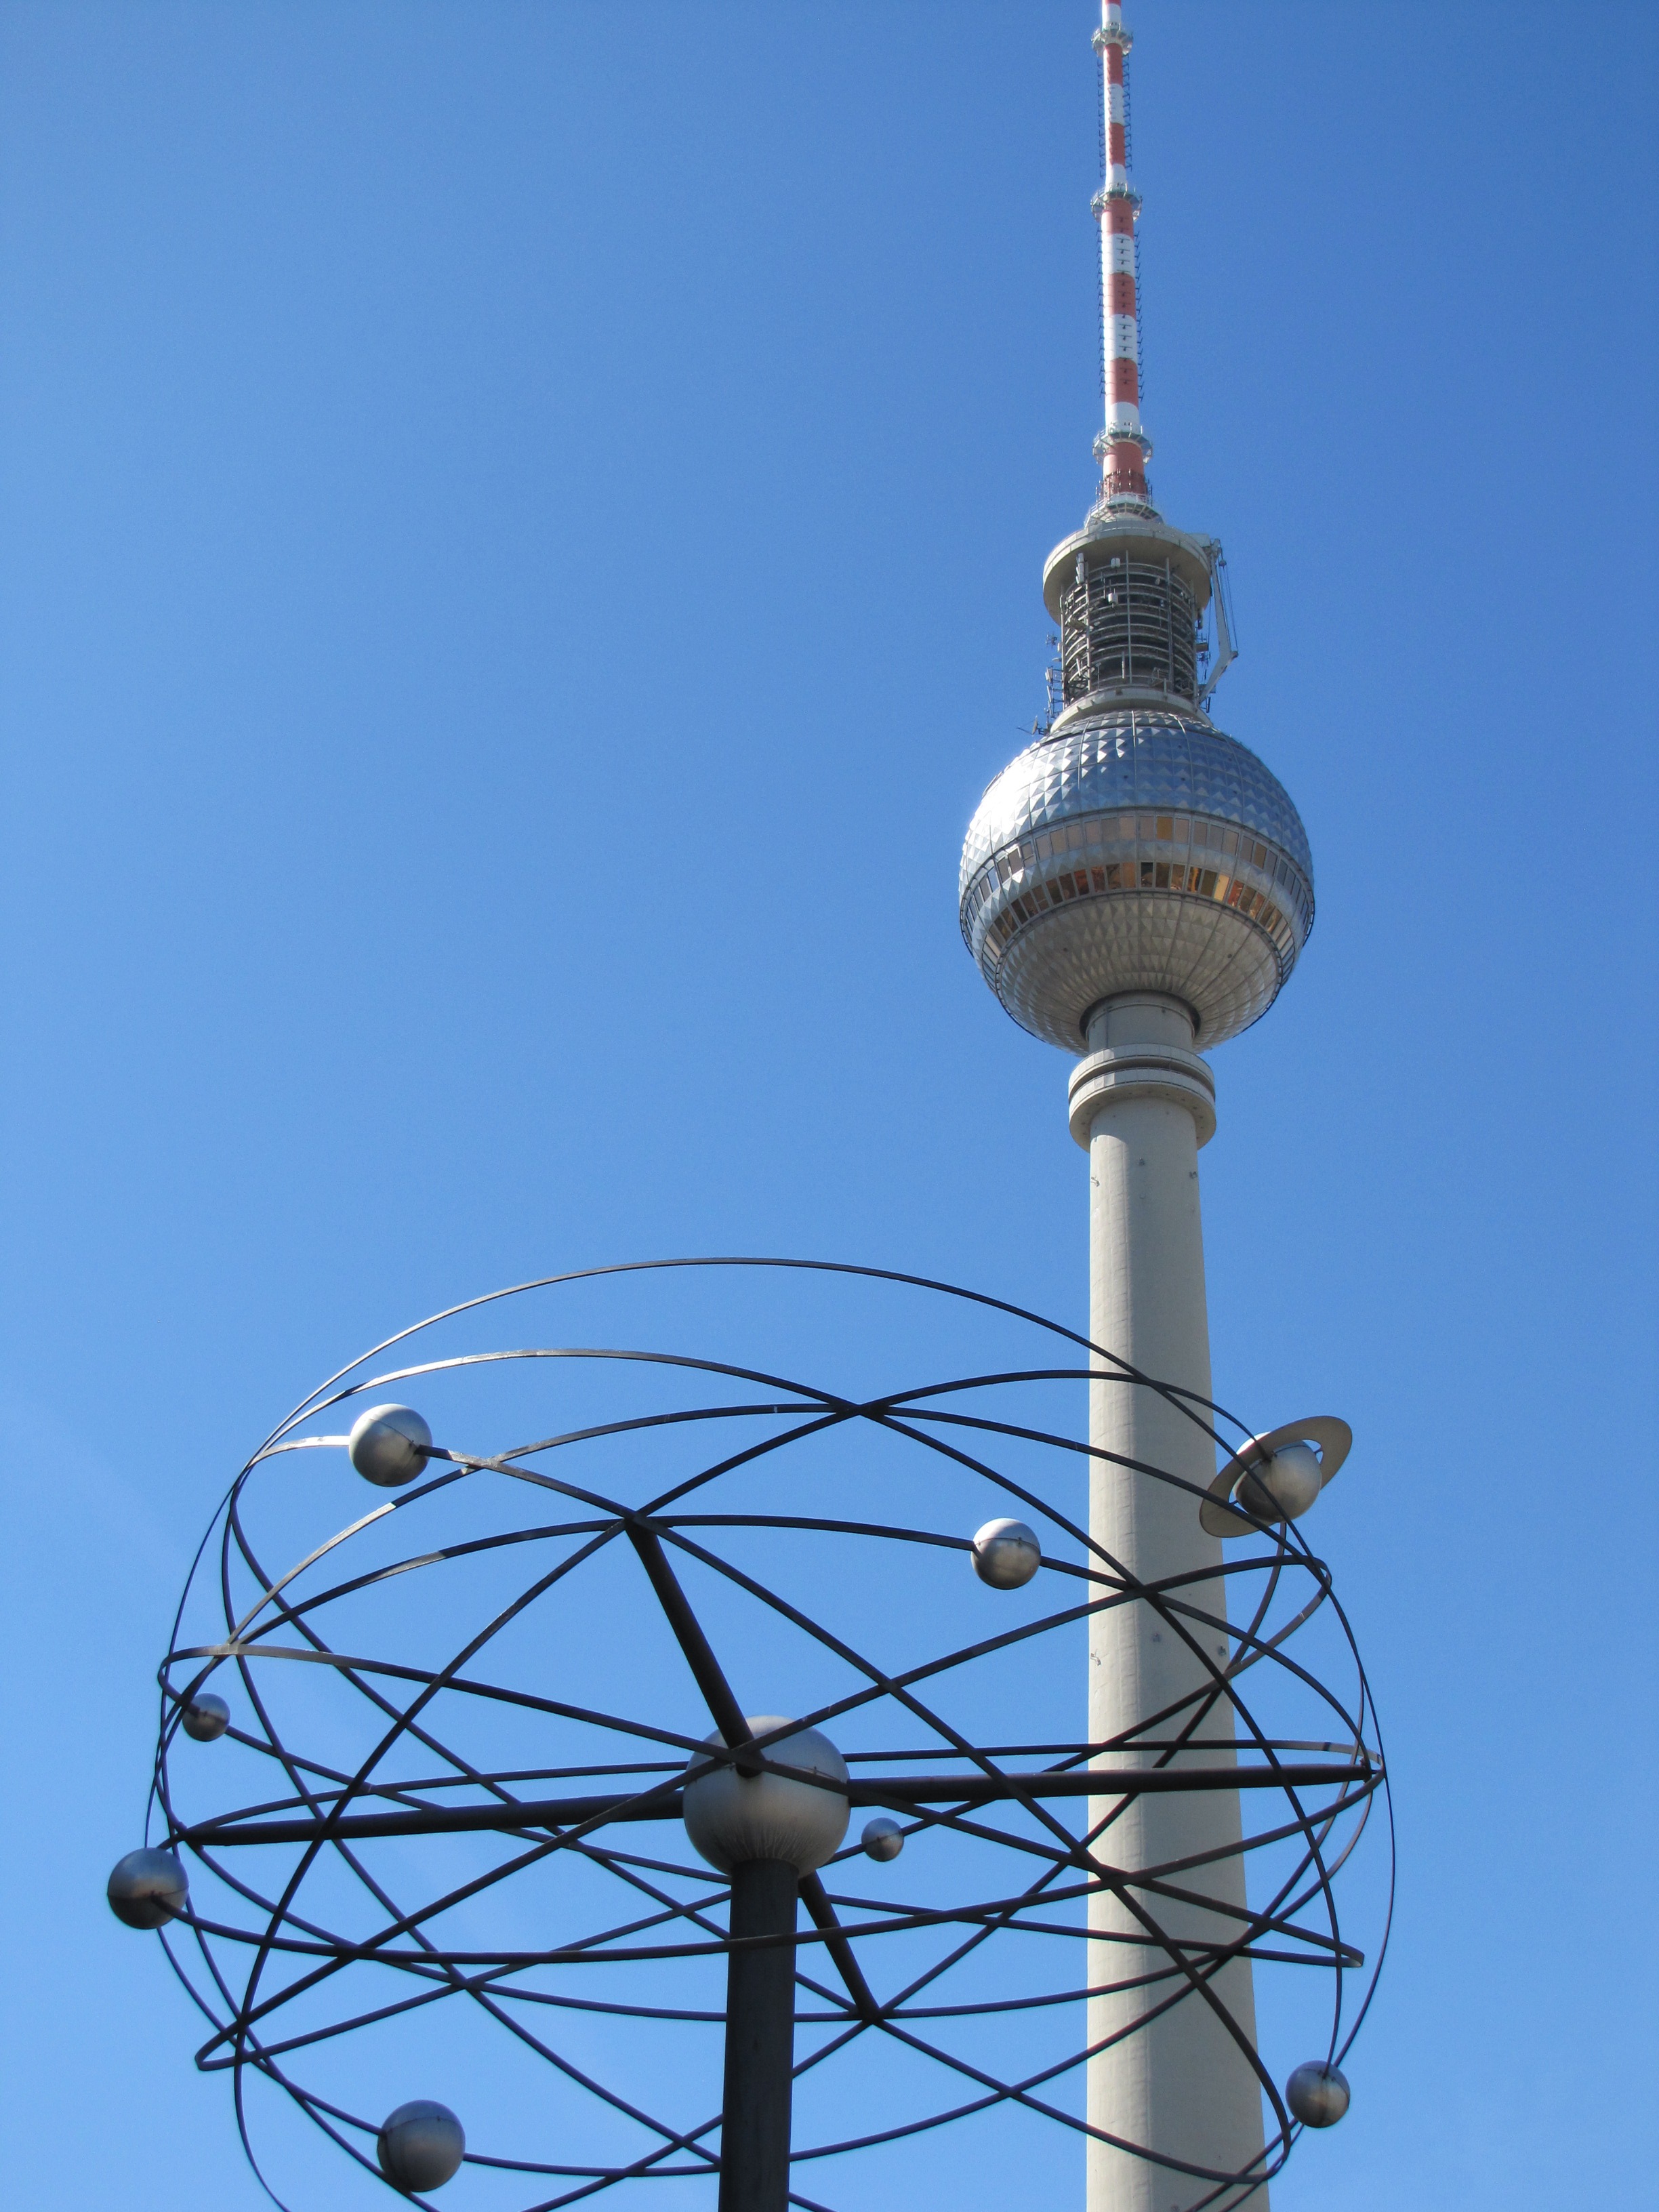
sky, tower, mast, blue, street light, electricity, lighting, germany, berlin, alexanderplatz, tv tower